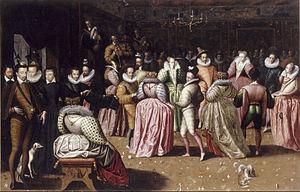
Bal à la cour d’Henri III, peinture, école française, 2e moitié du XVIe s. Musée du Louvre, INV8730
Les Essais sont l'œuvre majeure de Michel de Montaigne, à laquelle il consacre un labeur d'écriture et de réécriture à partir de 1572 continué pratiquement jusqu'à sa mort. Il traite de tous les sujets possibles, sans ordre apparent : médecine, amour et sexualité, livres, affaires domestiques, histoire ancienne, chevaux, maladie entre autres, auxquels Montaigne mêle des réflexions sur sa propre vie et sur l'Homme, le tout formant « un pêle-mêle où se confondent comme à plaisir les choses importantes et futiles, les côtés vite surannés et l’éternel. »